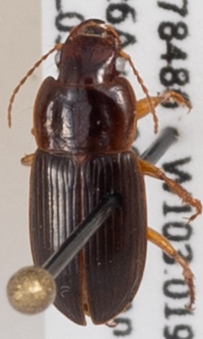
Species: Harpalus herbivagus
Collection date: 2020-08-26 04:00:00
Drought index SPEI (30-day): -1.852
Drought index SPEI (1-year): -1.45
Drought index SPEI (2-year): -1.01